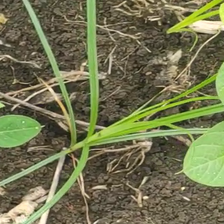
Weed species: Lavhala_(Cyperus_Rotundus)